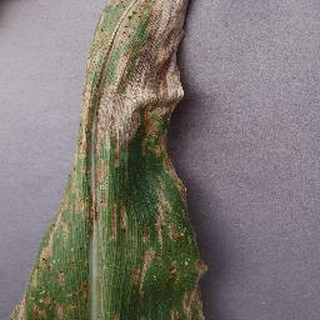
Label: corn_northern_leaf_blight